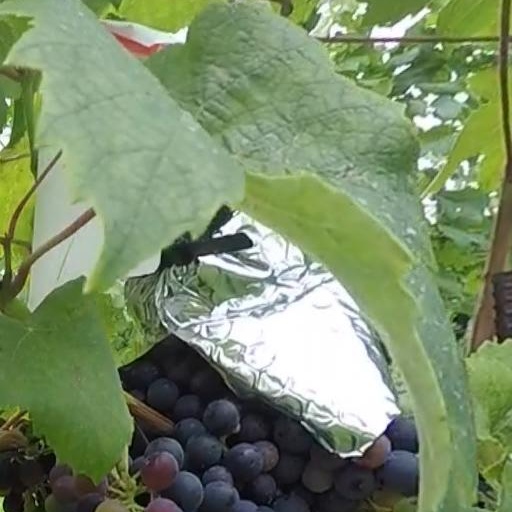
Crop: grape